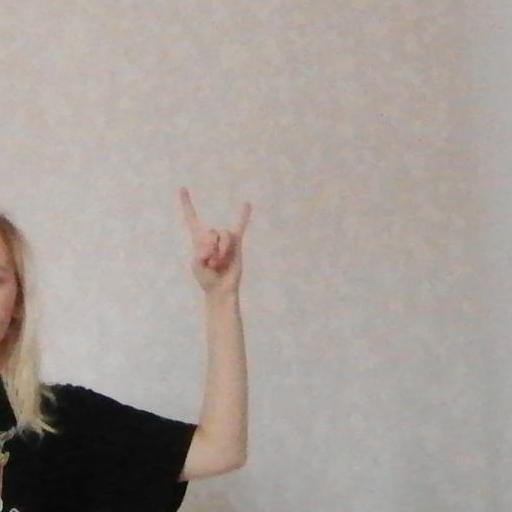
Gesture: rock